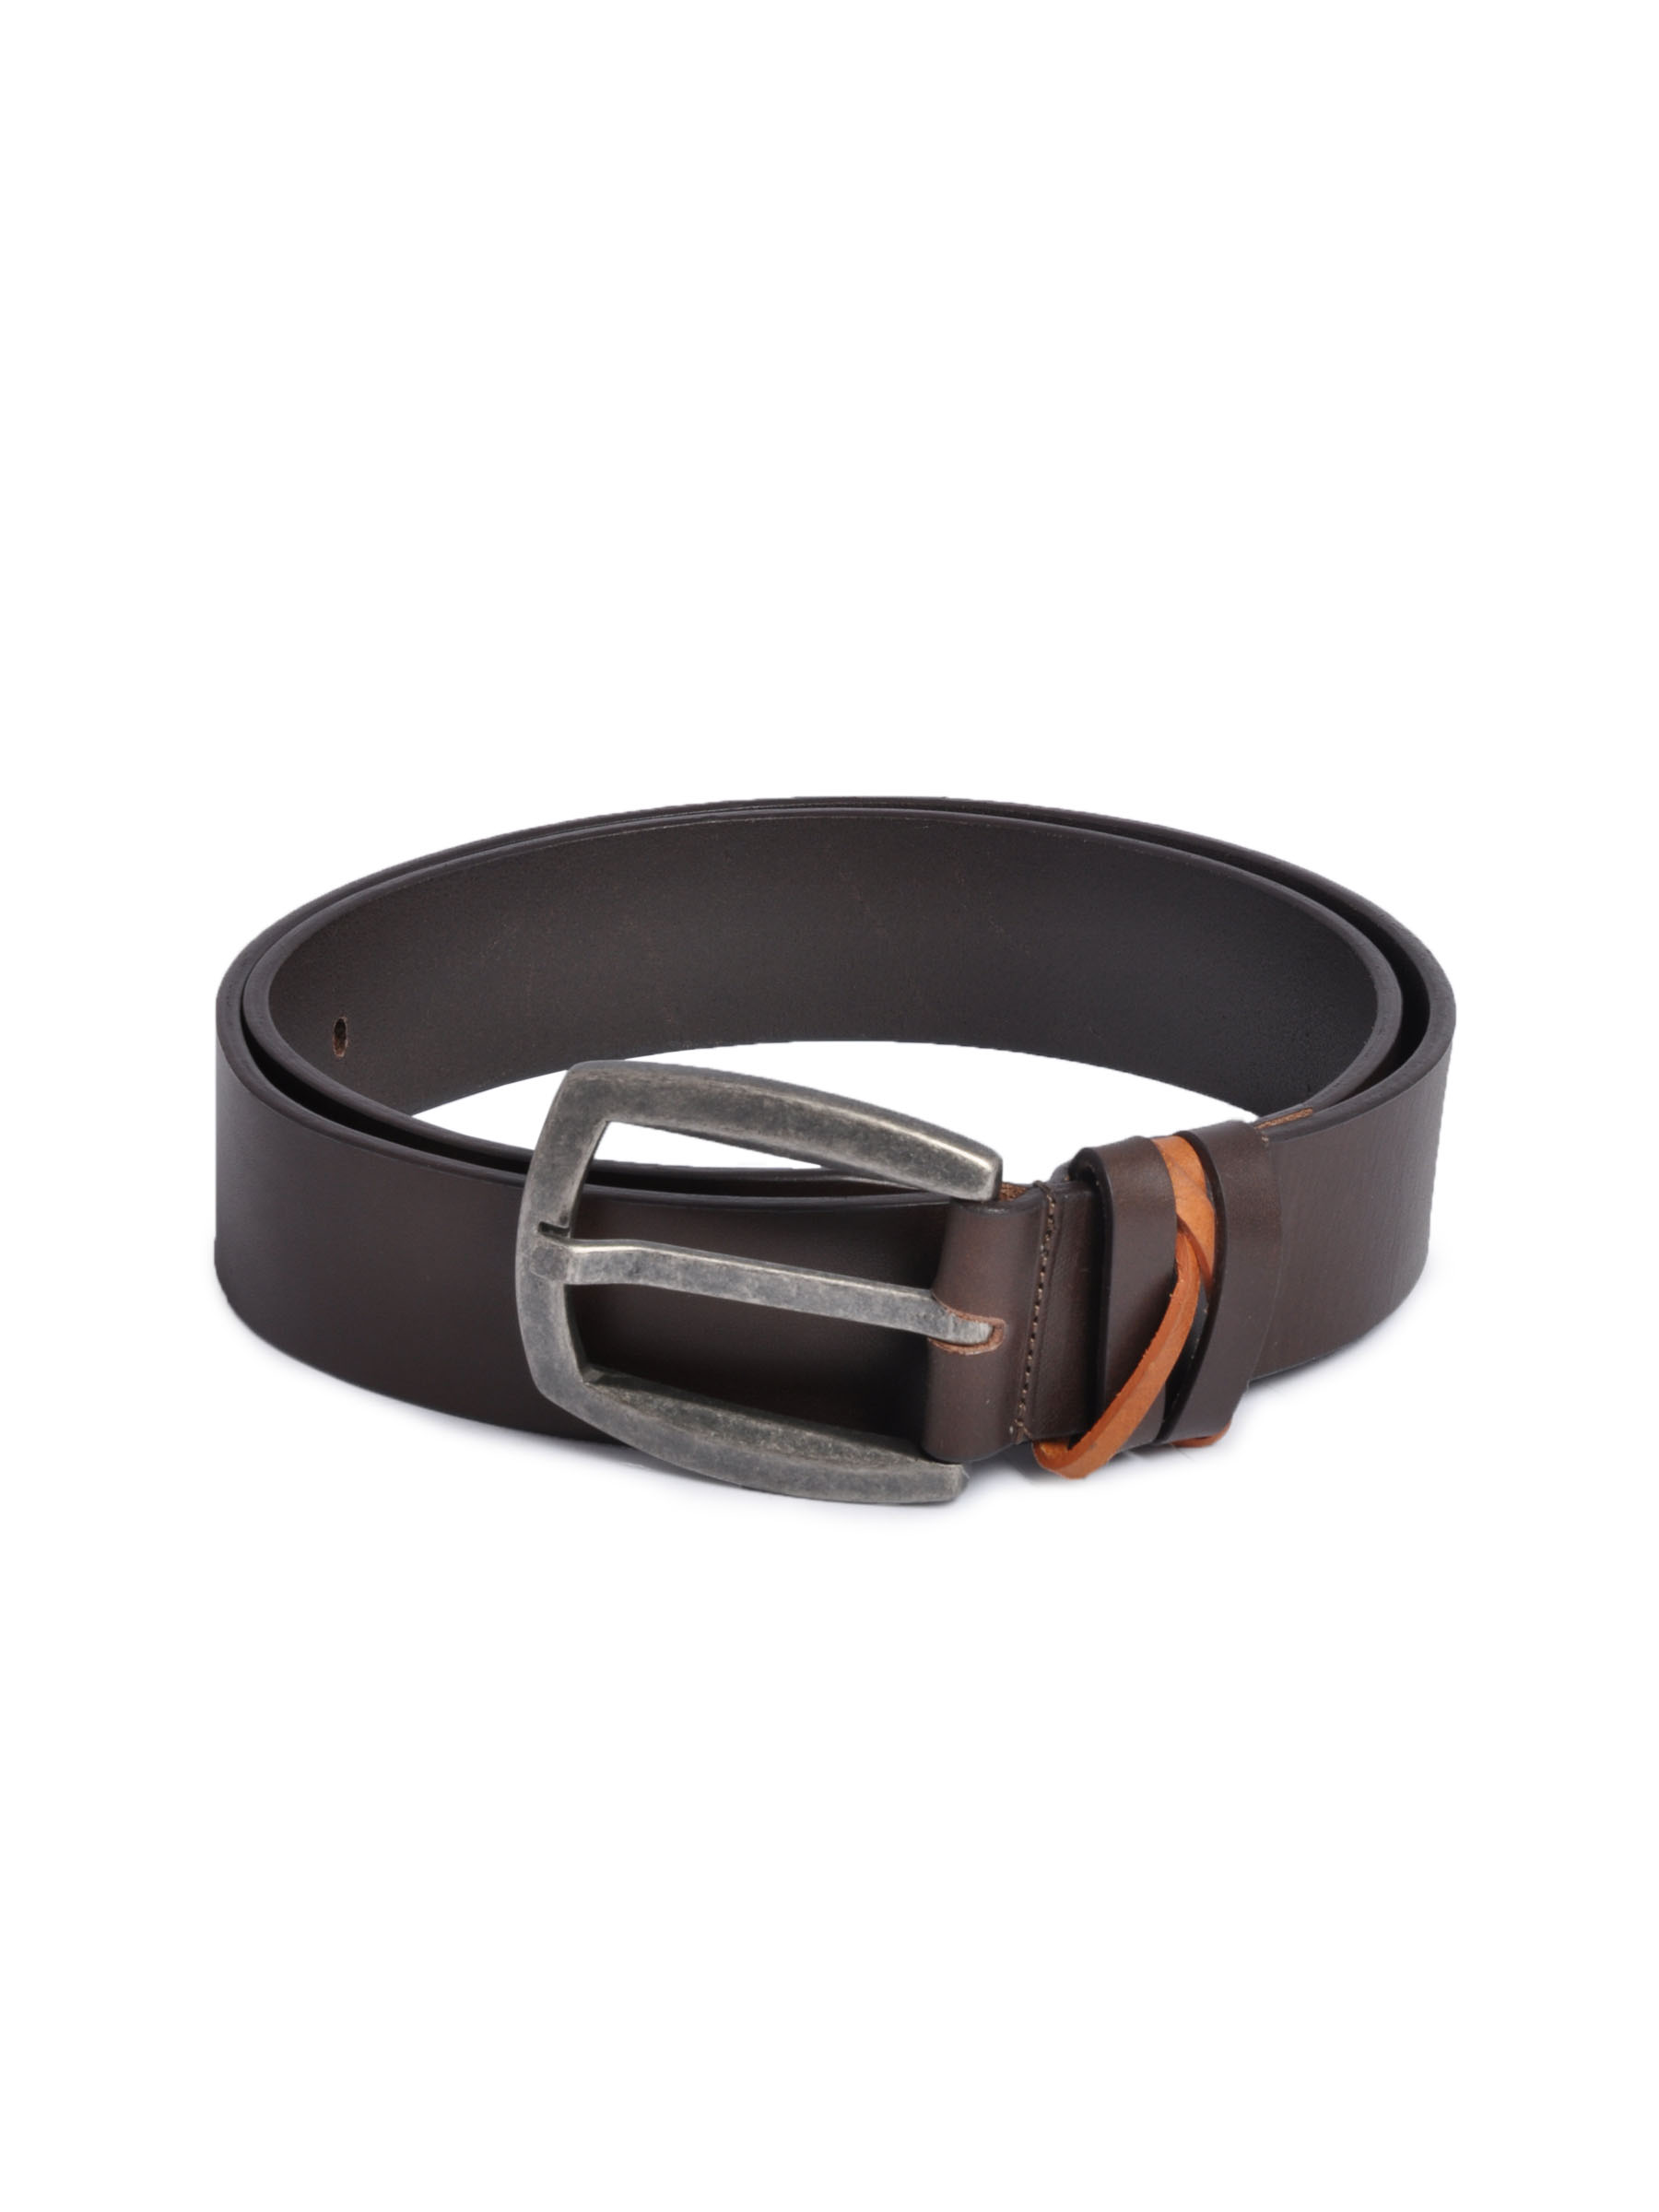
United Colors of Benetton Men Solid Brown Belts
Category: Accessories / Belts / Belts
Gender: Men
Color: Brown
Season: Summer 2011
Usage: Casual